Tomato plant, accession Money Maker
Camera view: horizontal (90 deg, fisheye); turntable rotation: 240 degrees
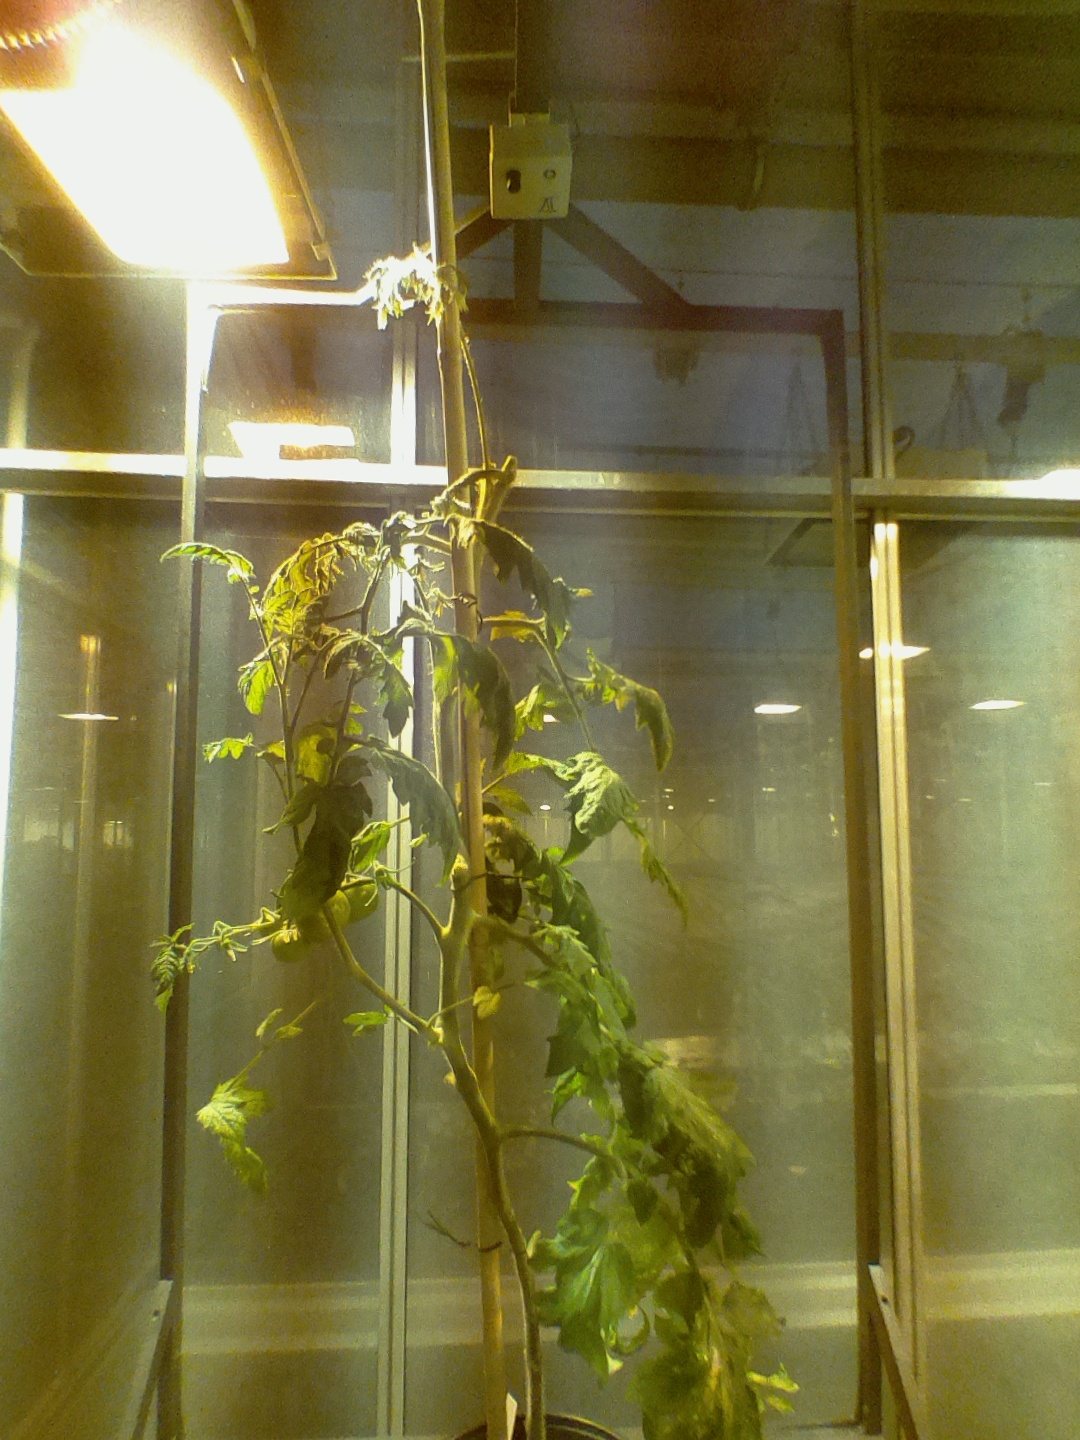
BBCH growth stage 74: 40%-50% of final fruit size